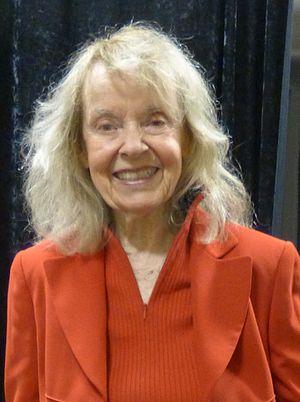
Janet Waldo, est une actrice américaine née le 4 février 1919 à Grandview et morte le 12 juin 2016.